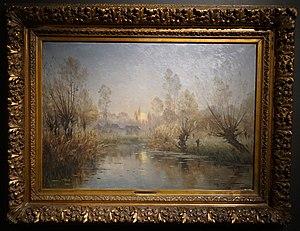
au musée st-Denis de Reims lors de la Nuit des Musées à Reims en 2019.
Armand Guéry, né le 4 mars 1853 à Reims et mort le 25 mai 1912 à Gueux, est un artiste peintre français. Guéry est le paysagiste du ciel champenois ; il est aussi l’évocateur saisissant des paysages alpestres. Il débuta en 1882 et depuis cette date il obtint des prix aux Salon des artistes français de 1885, de 1891, de 1894, à l’Exposition universelle de 1900. Le musée de Reims possède plusieurs toiles de ce peintre.